Inttelligent

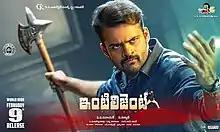

Inttelligent is a 2018 Indian Telugu-language action film directed by V. V. Vinayak and produced by C. Kalyan under CK Entertainments. It features Sai Dharam Tej and Lavanya Tripathi, alongside Rahul Dev, Dev Gill, Nassar, Ashish Vidyarthi, Sayaji Shinde, Brahmanandam, Jaya Prakash Reddy, Vineet Kumar and Saptagiri. The music was composed by Thaman, while cinematography and editing were handled by S. V. Vishweshwar and Gautham Raju. The film is based on real-life incidents, which took place at Kukatpally in 2014.